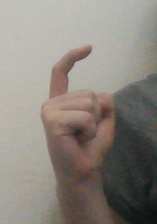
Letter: ra